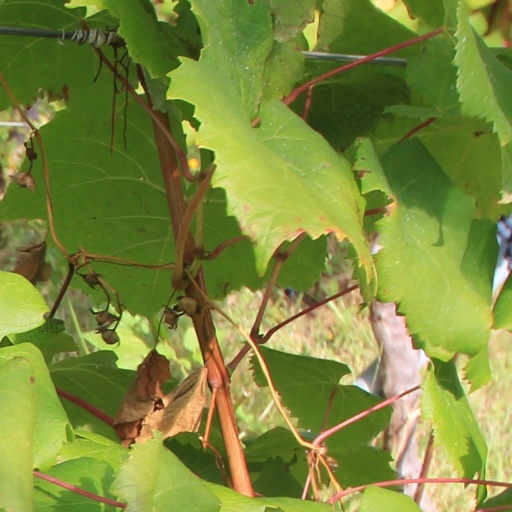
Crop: grape